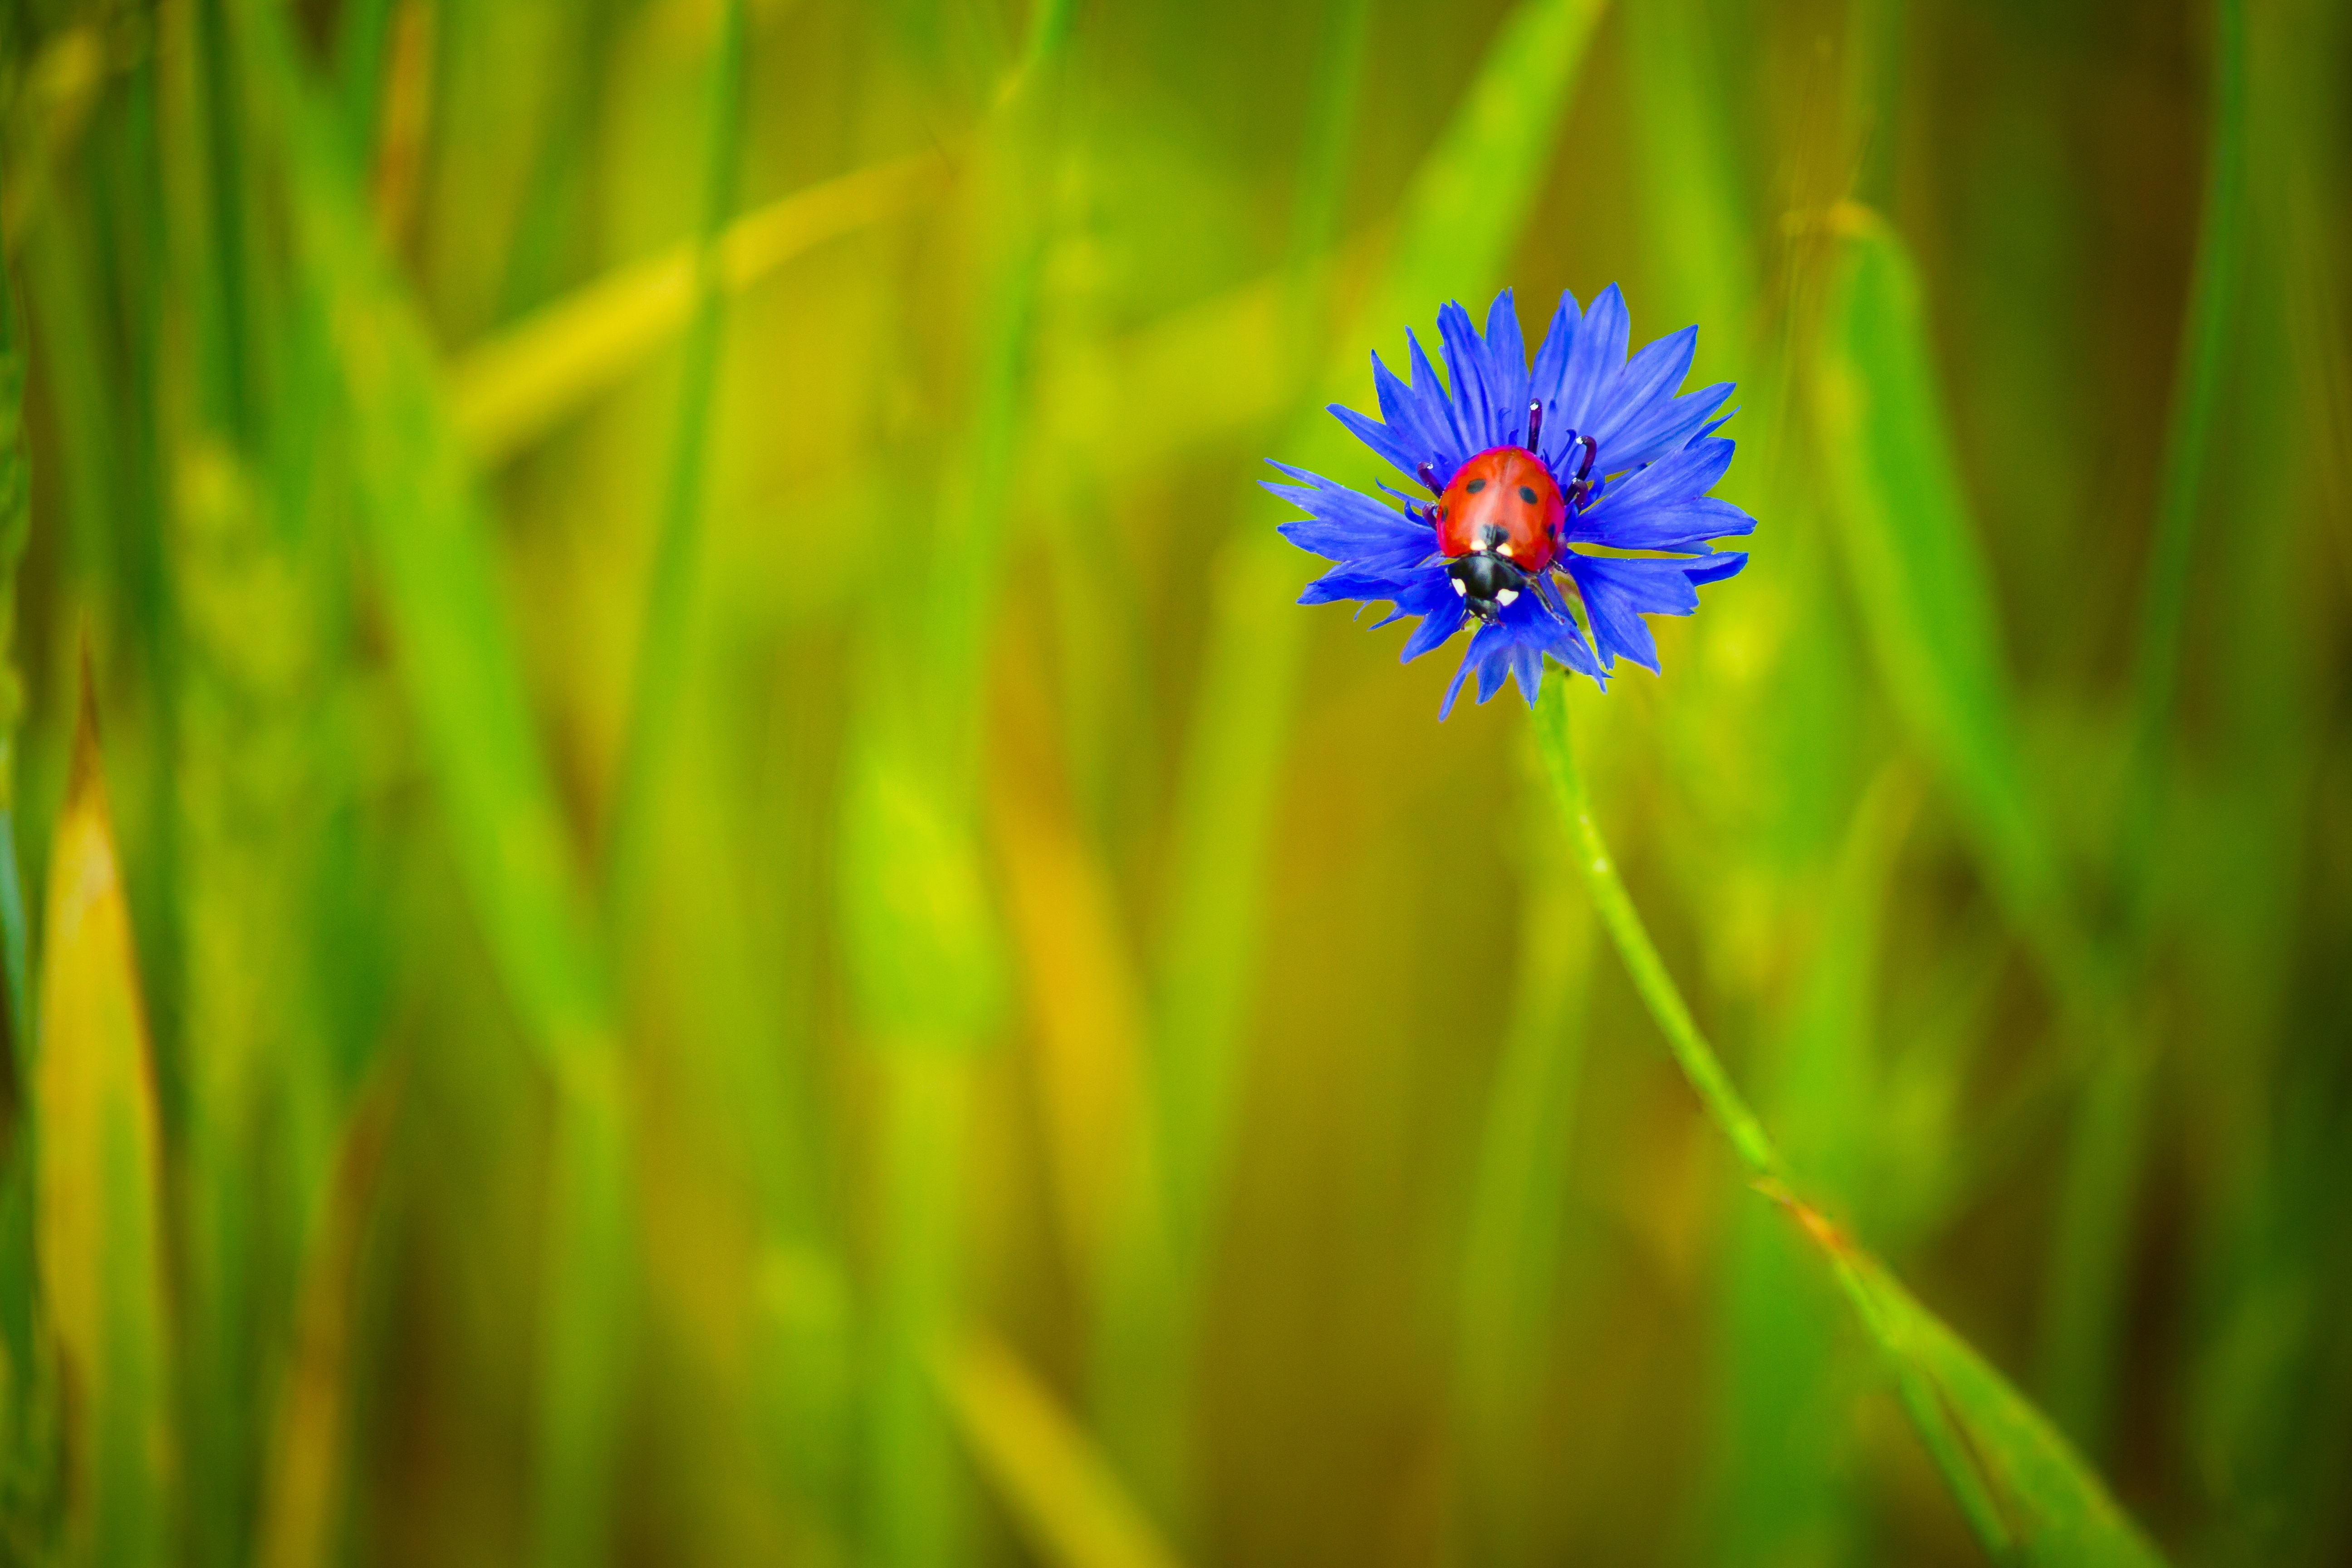
nature, grass, plant, field, photography, meadow, prairie, sunlight, flower, bloom, summer, green, ladybug, blue, closeup, flora, blue flower, wildflower, flowers, close up, wild flowers, grassland, petals, insects, centaurea, russia, macro photography, summer flowers, flowers of the field, flowering plant, wild herbs, grass family, plant stem, land plant